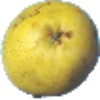
Label: pear_monster